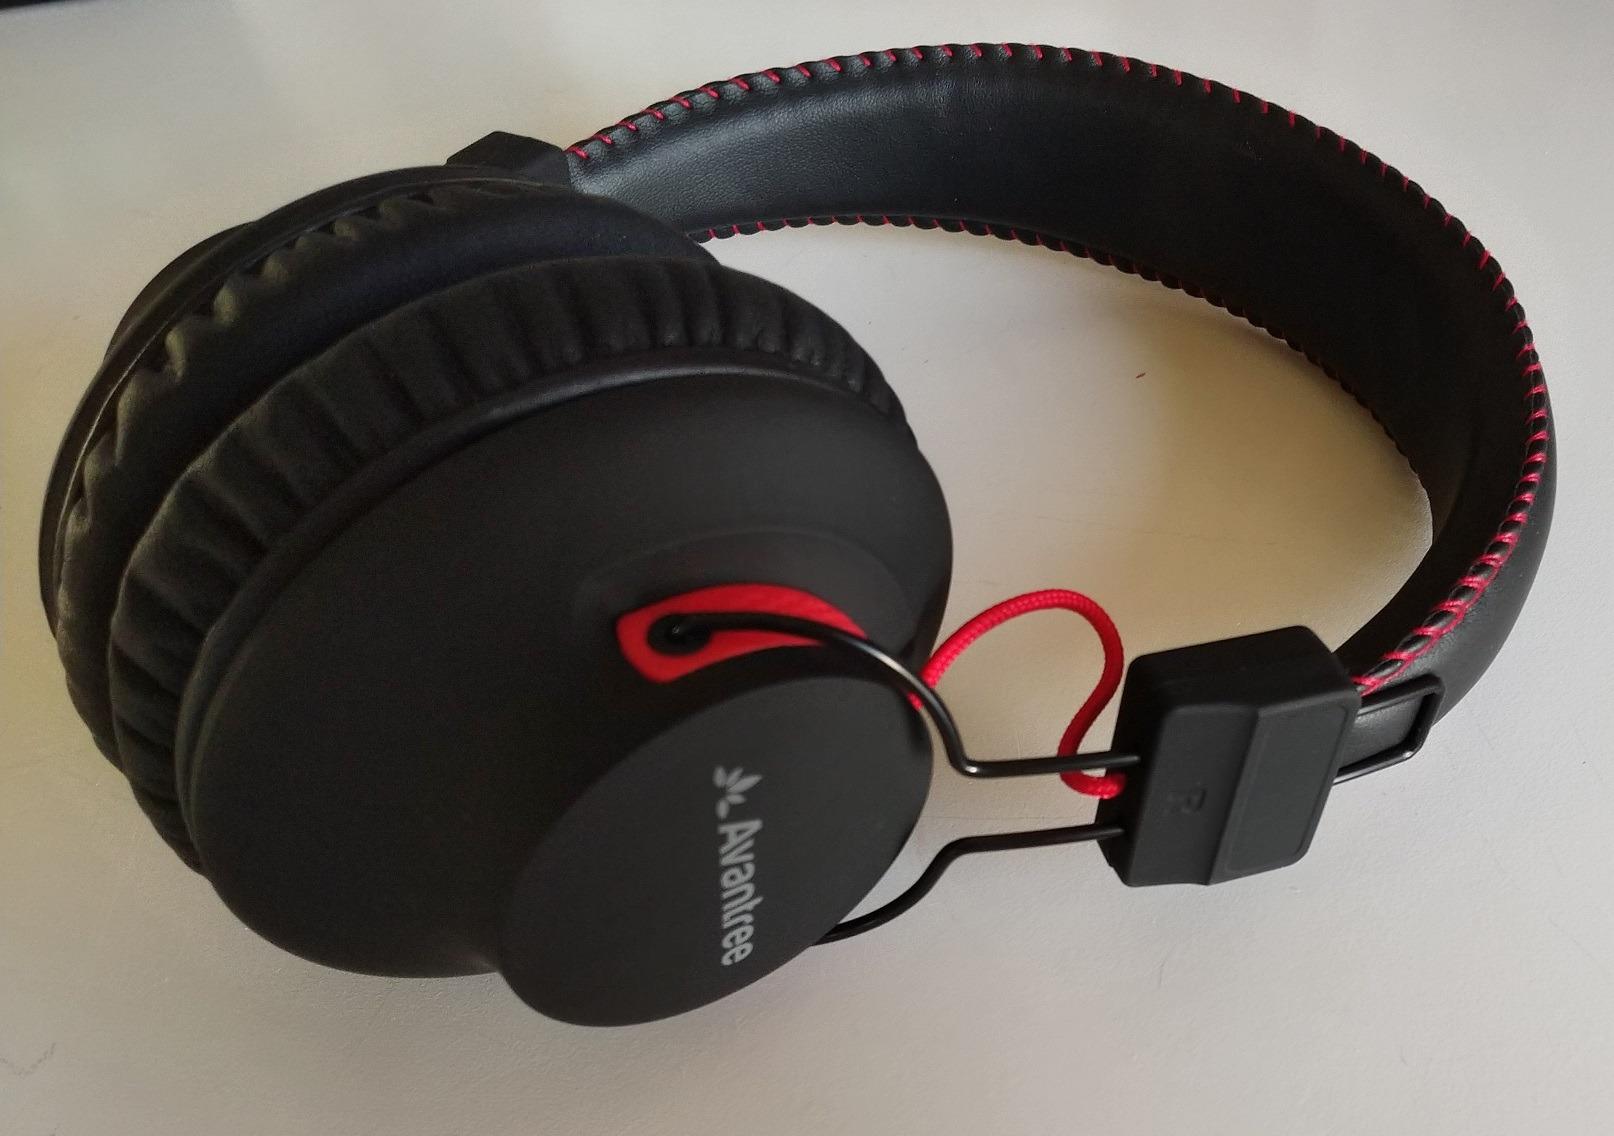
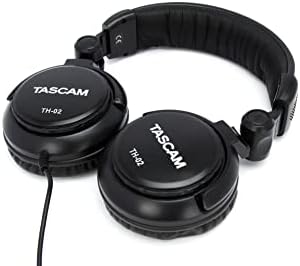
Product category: headphones
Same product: no